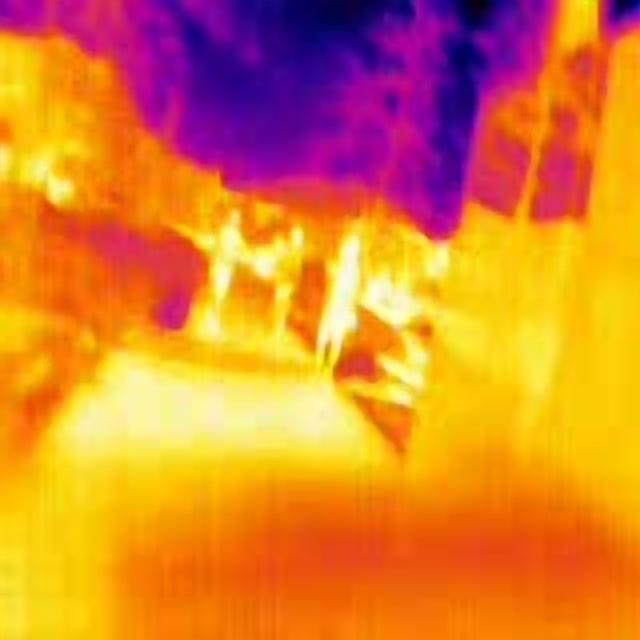
Detected objects:
label: person
label: person
label: person